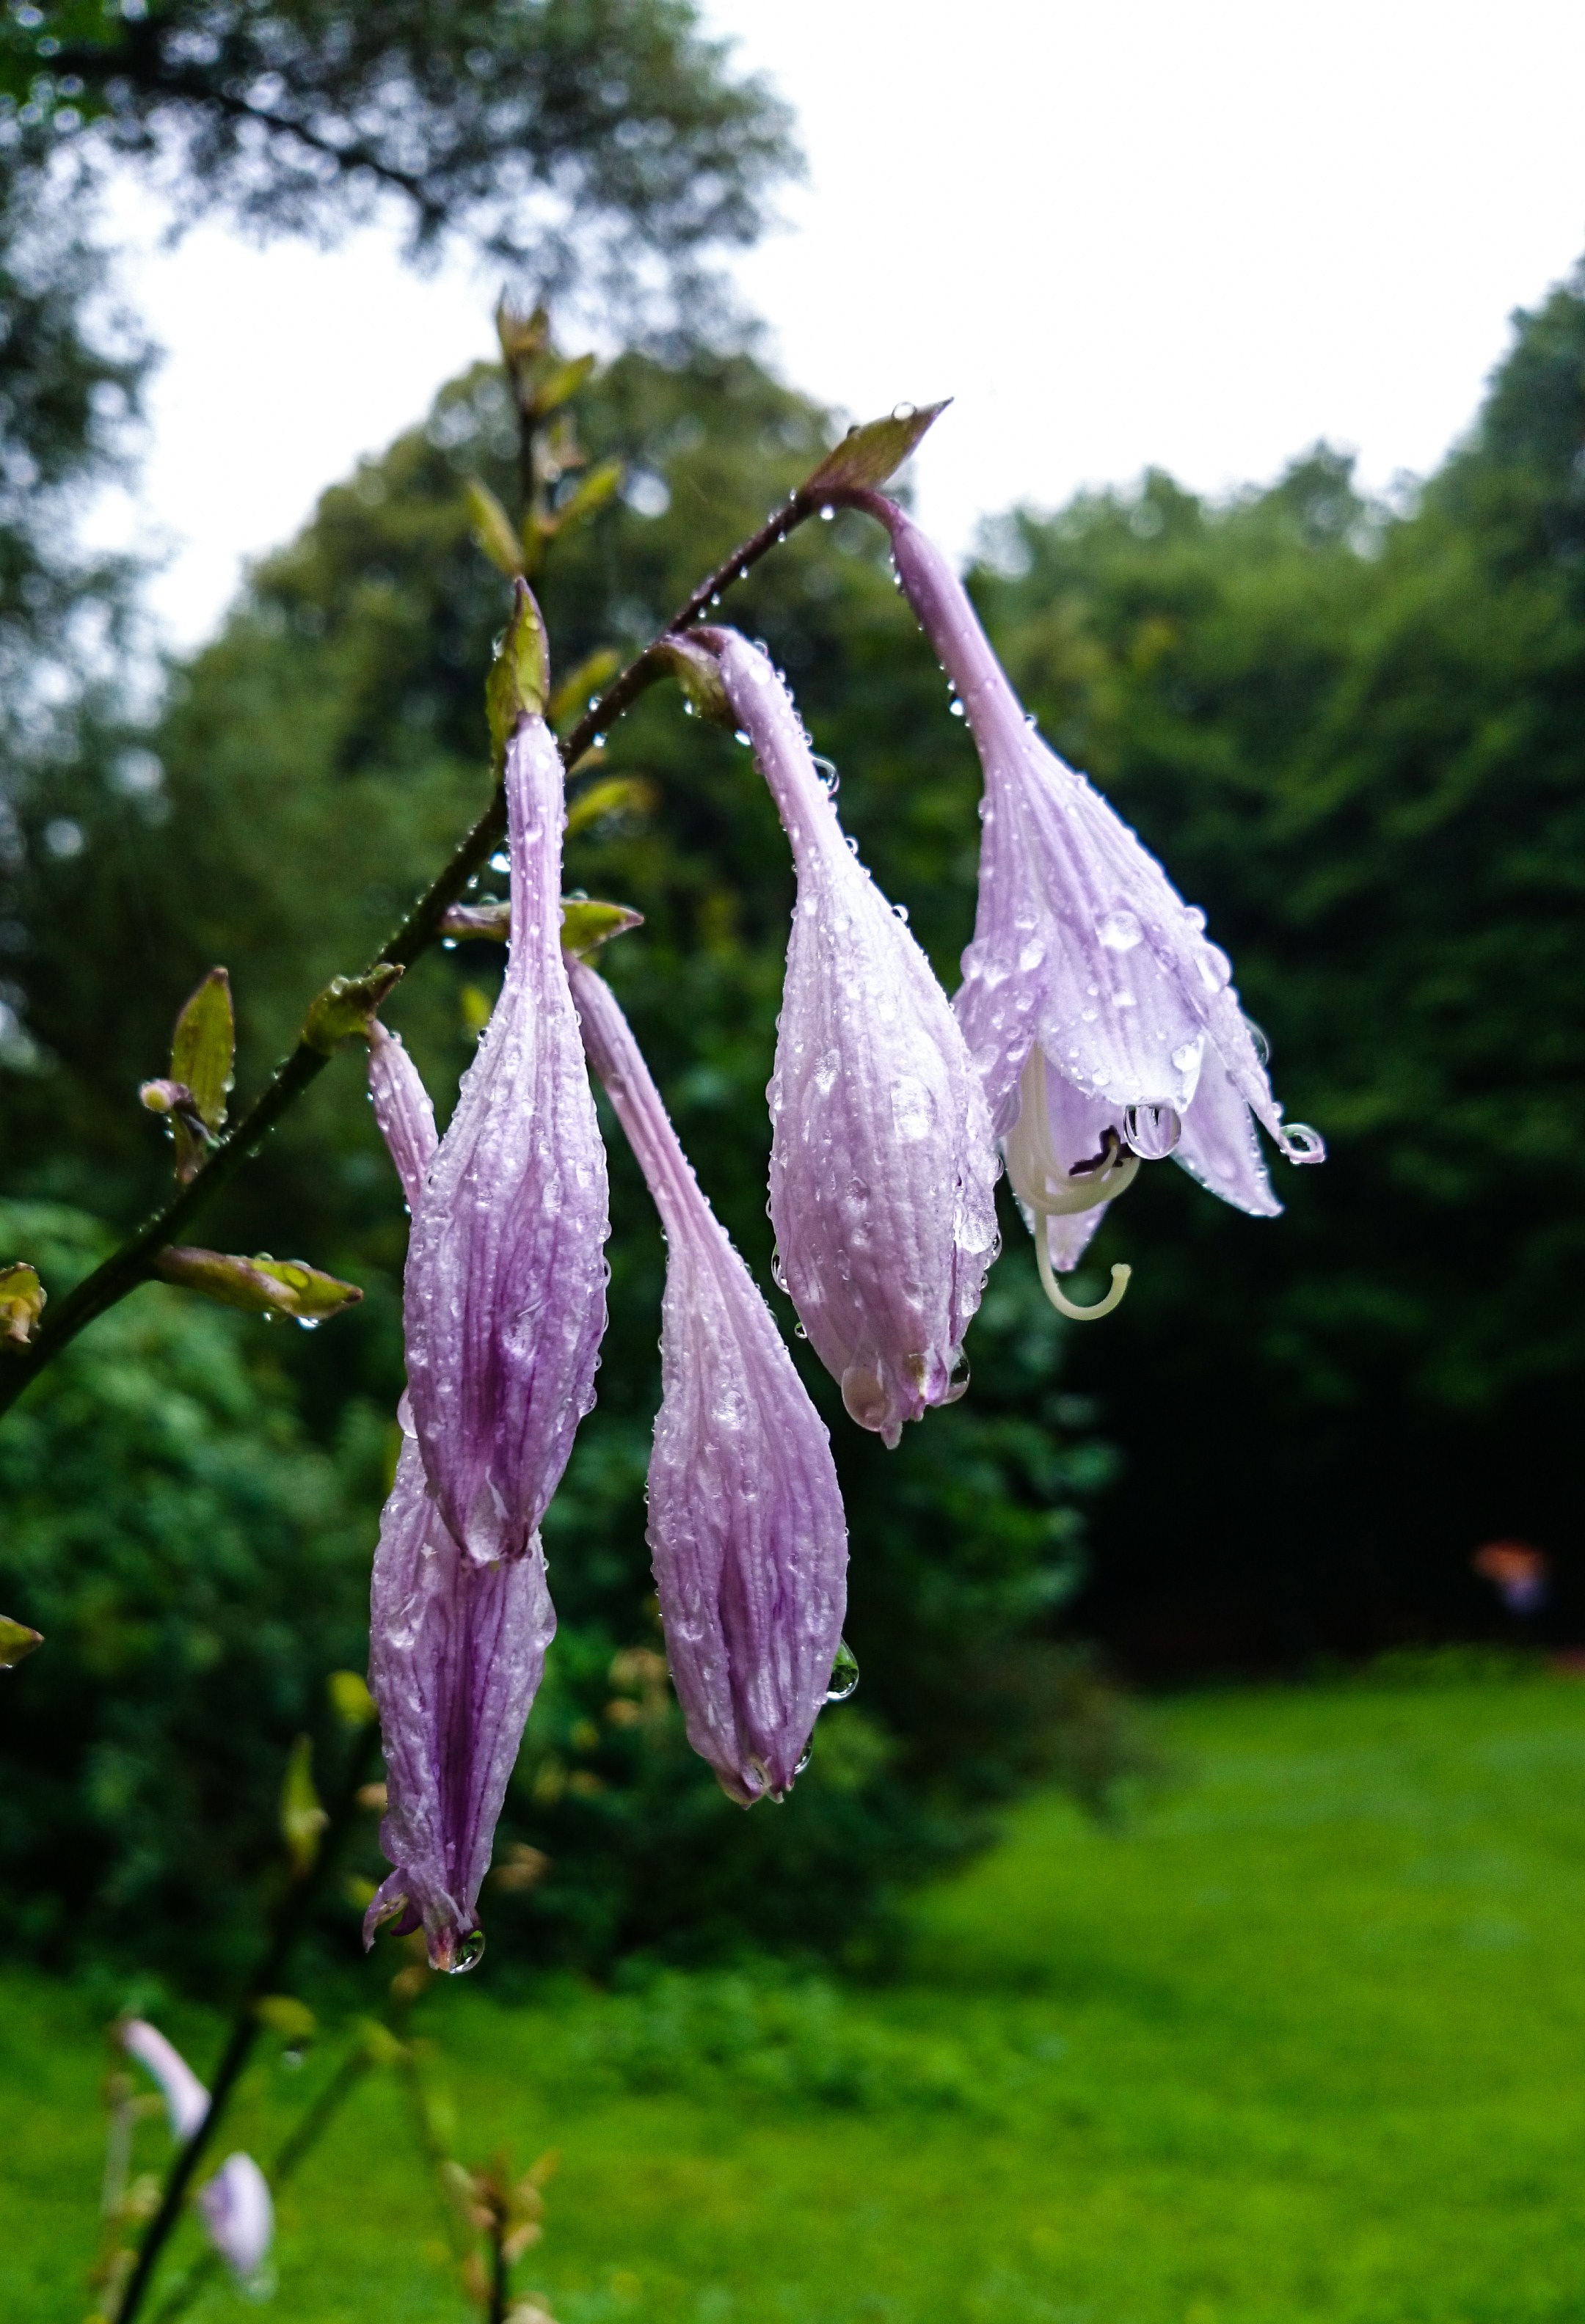
nature, blossom, plant, leaf, flower, botany, garden, flora, wildflower, flowering plant, bellflower family, plant stem, land plant